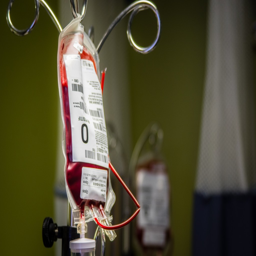
i am o positive and receive units of blood .